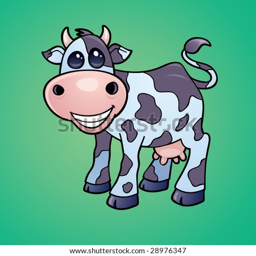
vector drawing of a happy little dairy cow drawn in a humorous cartoon style .